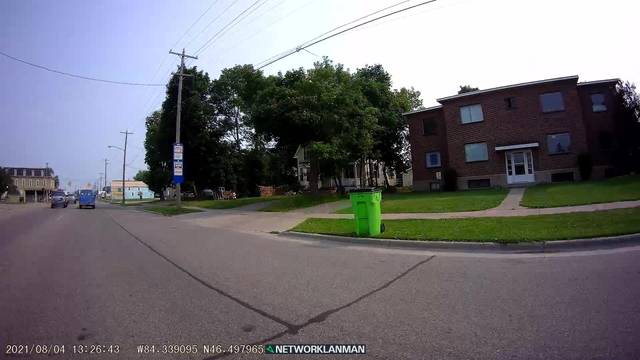
Region: Canada
Coordinates: 46.498, -84.339